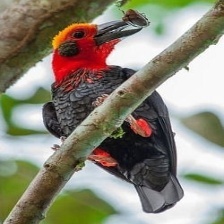
Species: BORNEAN BRISTLEHEAD
Scientific name: PITYRIASIS GYMNOCEPHALA